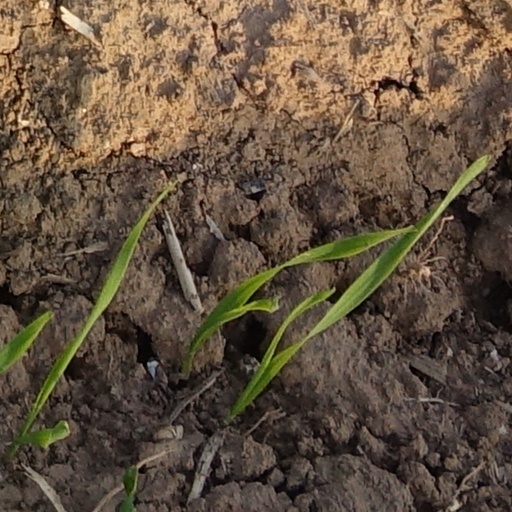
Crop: wheat